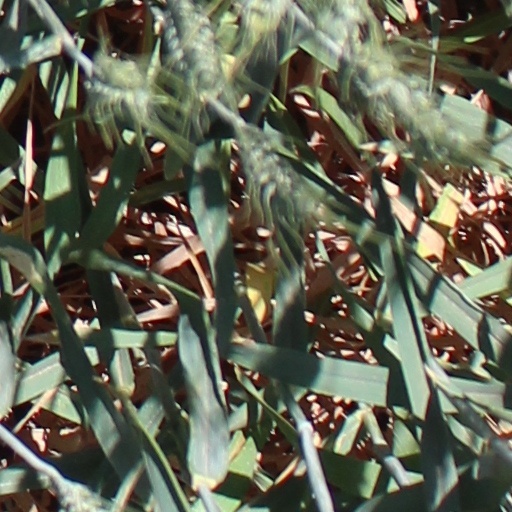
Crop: wheat